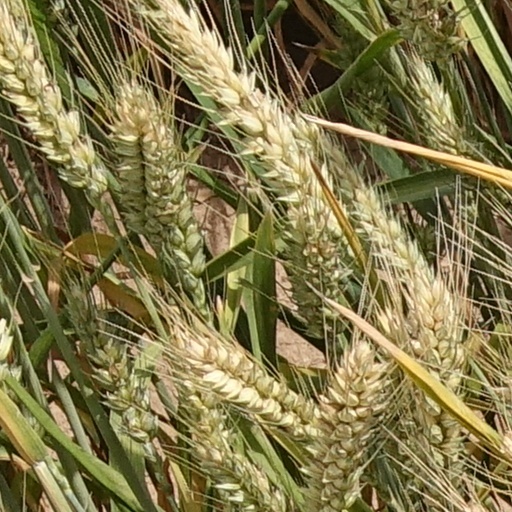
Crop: wheat